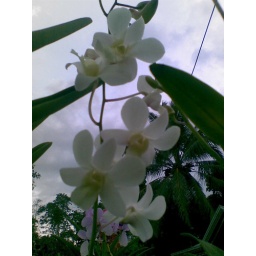
white butterfly orchid in my moms garden